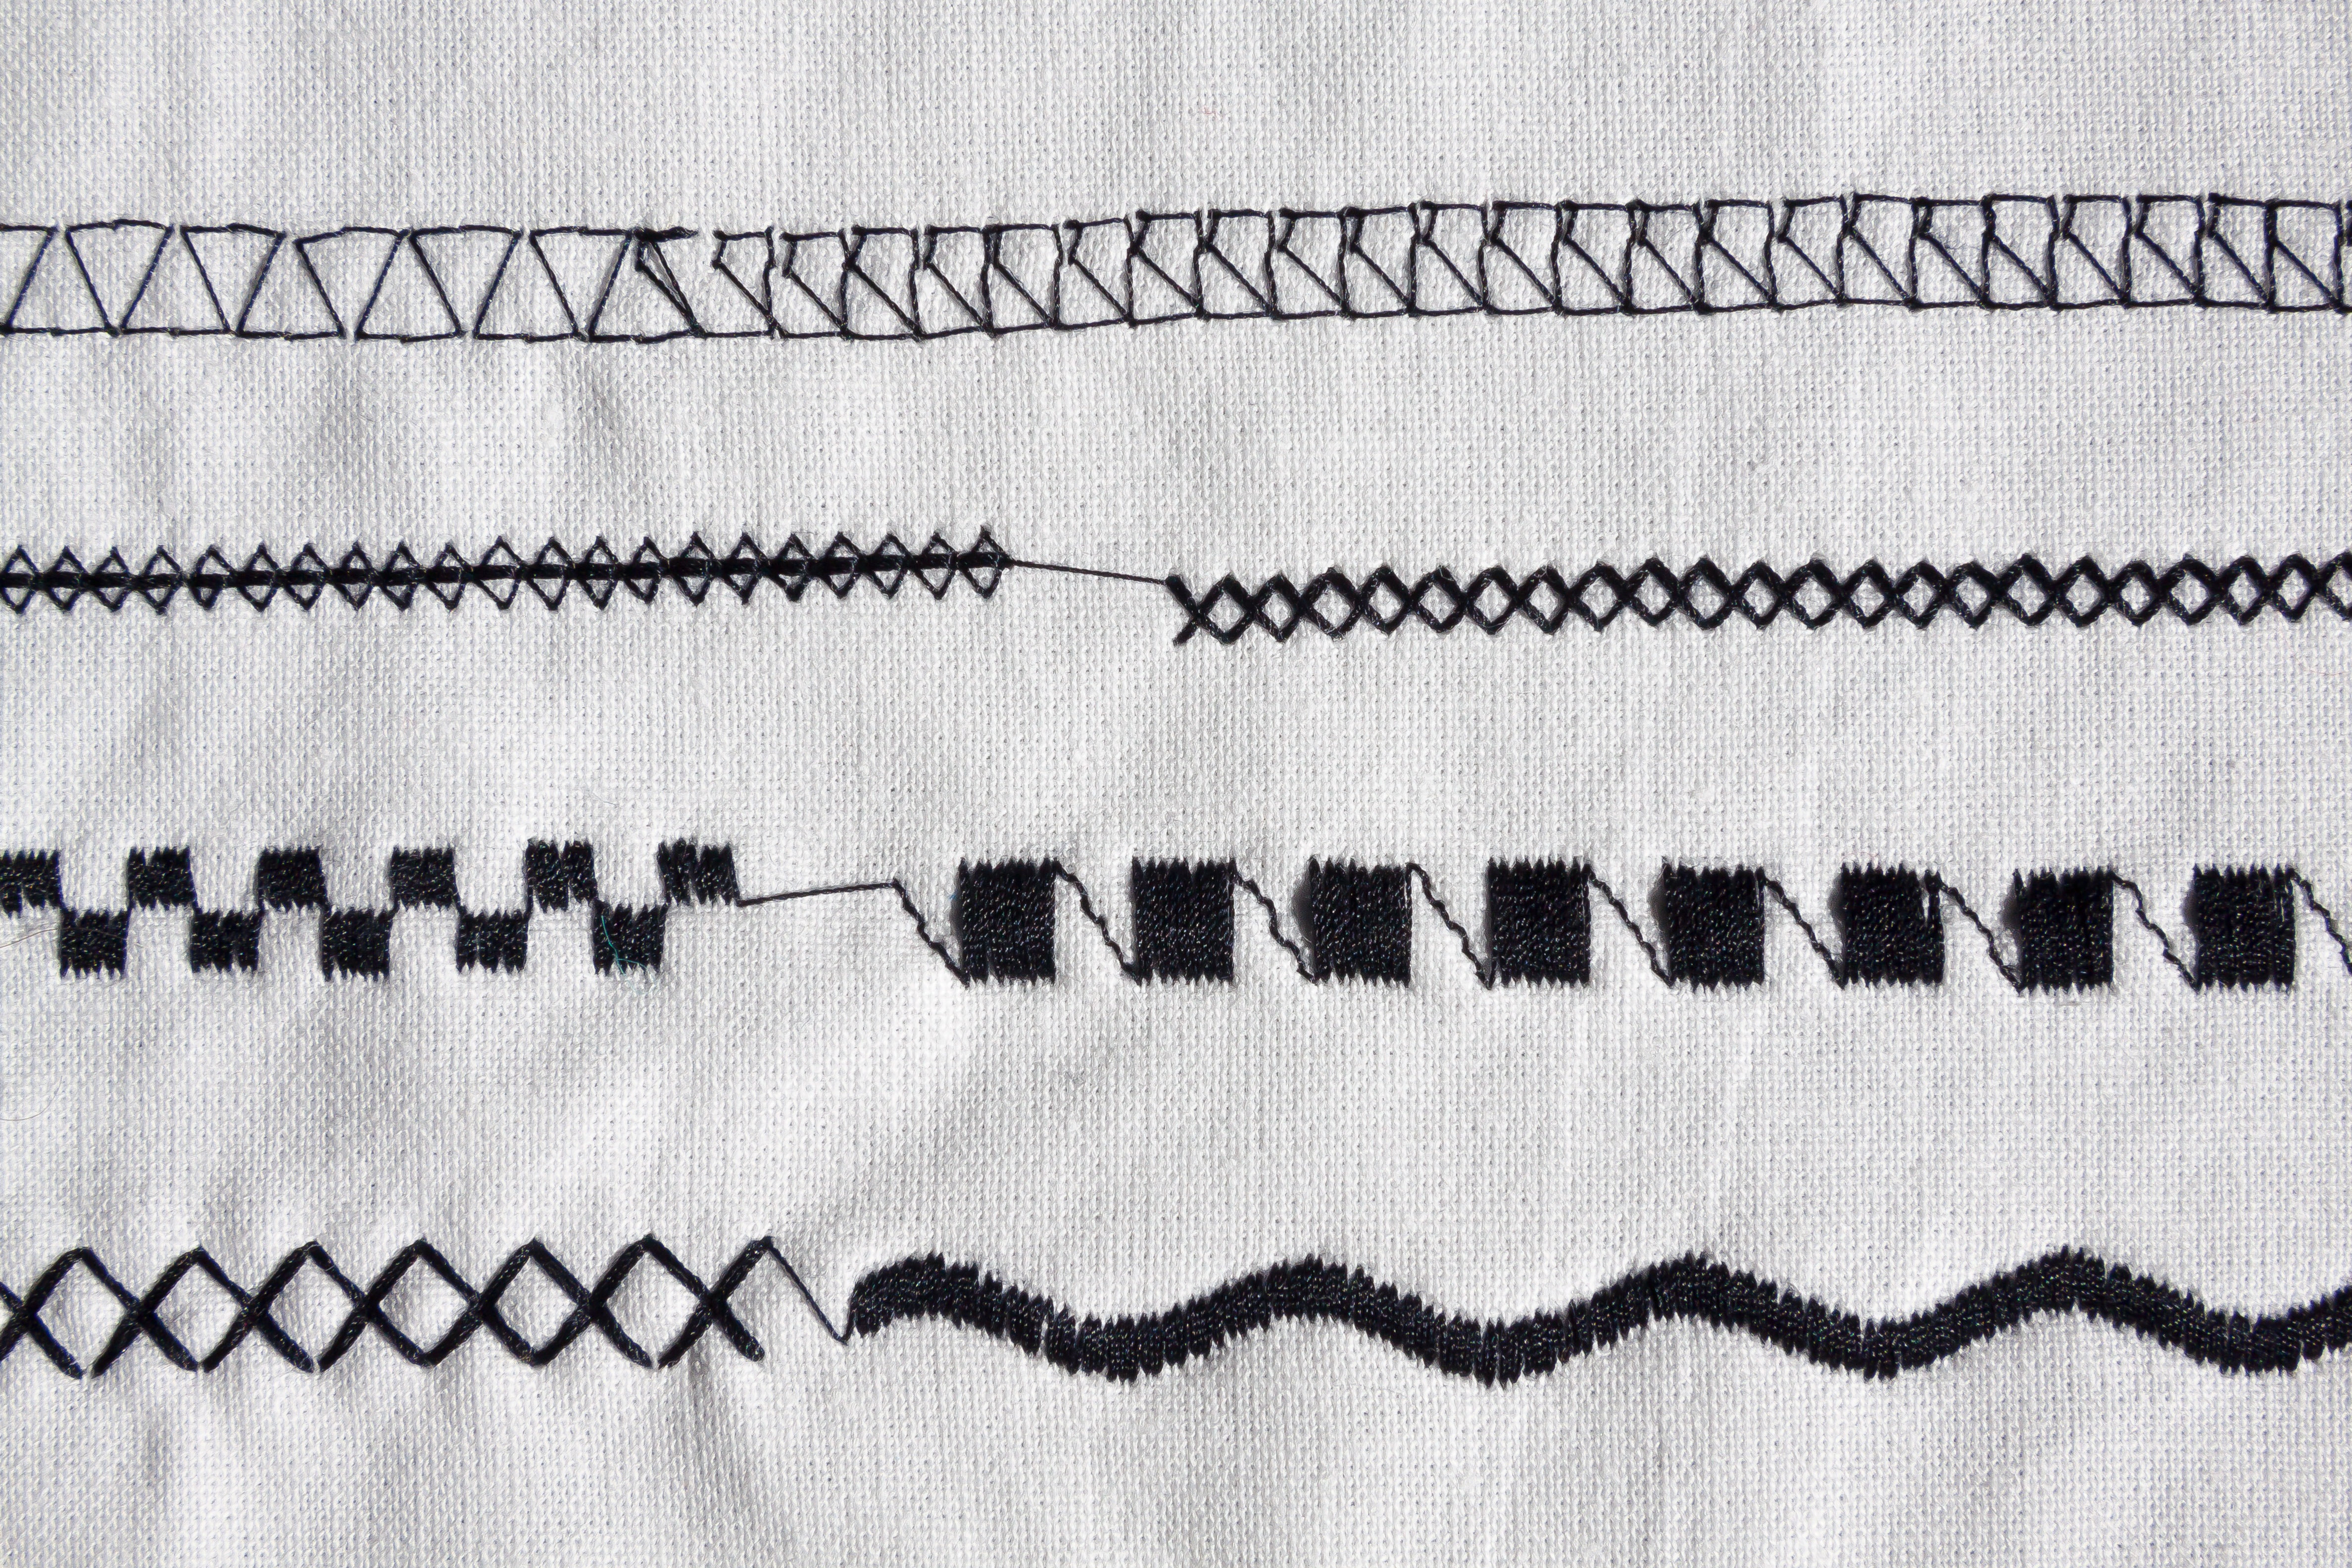
white, pattern, line, black, material, fabric, sewing machine, sew, font, textile, art, design, embroidery, hand labor, tinker, zig zag